Raymond George

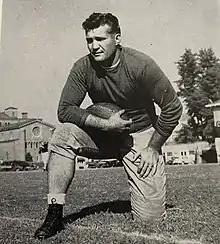
George at USC, c. 1948

Raymond Edward George (January 7, 1918 – January 12, 1995) was an American football player and coach. He played college football at the University of Southern California (USC) and professionally in the National Football League (NFL) with the Detroit Lions and Philadelphia Eagles. George was the head football coach at Texas A&M University from 1951 to 1953, compiling a record of 12–14–4. He also served three stints as an assistant football coach at his alma mater, USC.